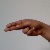
The image shows a hand gesture representing the letter 'H' in Indian Sign Language.